British Empire Exhibition

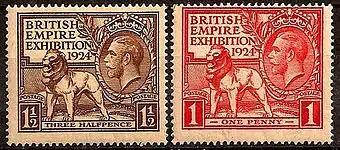
British Empire Exhibition postage stamps

The Australian Pavilion displayed sheep-shearing and boasted a 16-foot diameter ball of Australian wool. It also featured a butter sculpture, of legendary England cricketer Jack Hobbs being bowled as England succumbed to the Baggy Greens in a Test match.